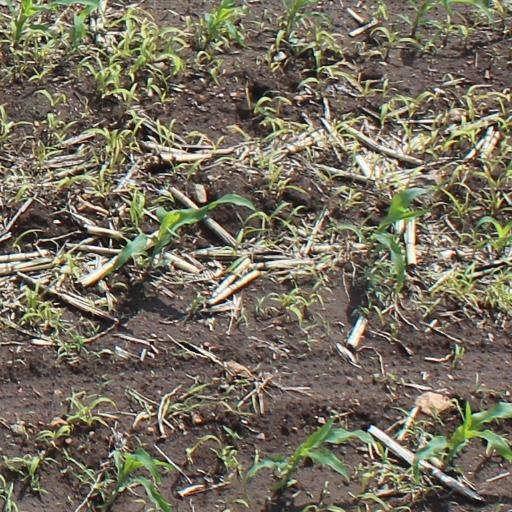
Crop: maize; corn